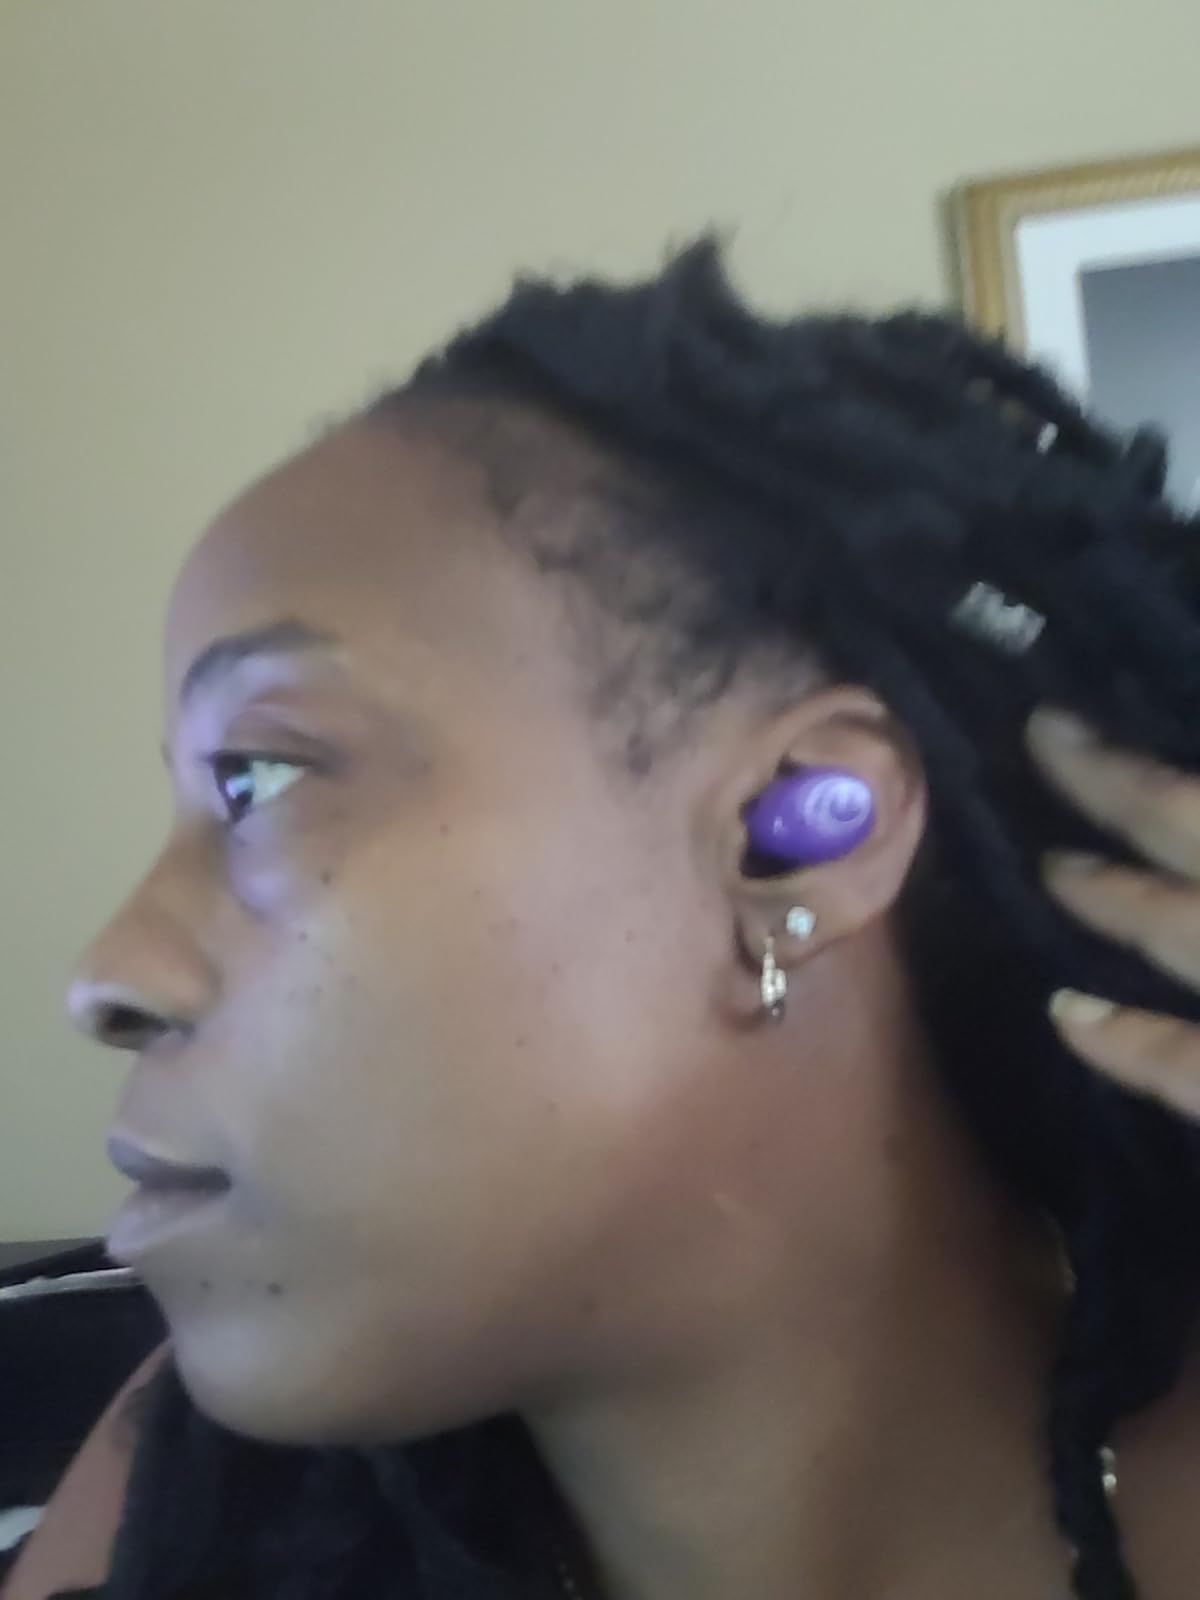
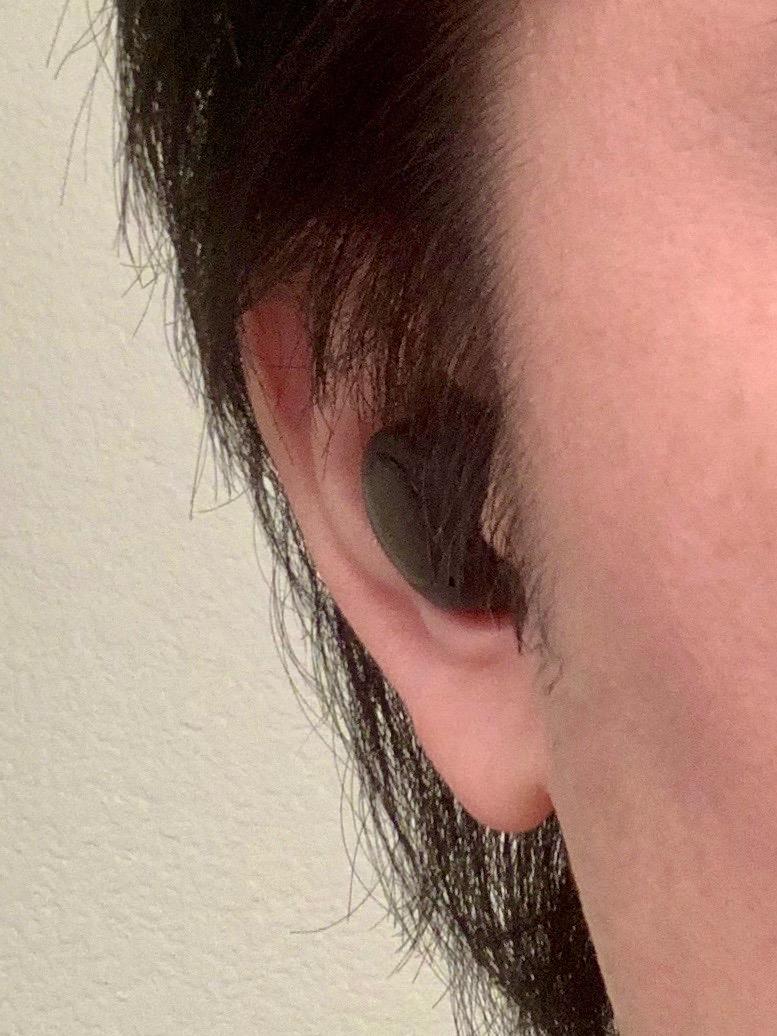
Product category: earbuds
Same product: no